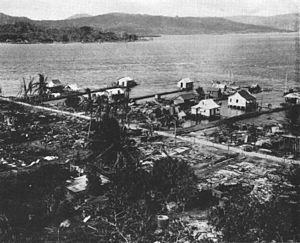
Slaget om Tulagi og Gavutu-Tanambogo / Baggrund / Optakt til slaget
Havnen på Tulagi efter allieret luftbombardement 7. august 1942
Slaget om Tulagi og Gavutu-Tanembogo var et landslag i Stillehavskrigen under 2. verdenskrig mellem styrker fra den kejserlige japanske flåde og Vestallierede landstyrker. Det blev udkæmpet 7. – 9. august 1942 på Salomonøerne i den indledende fase af slaget om Guadalcanal.